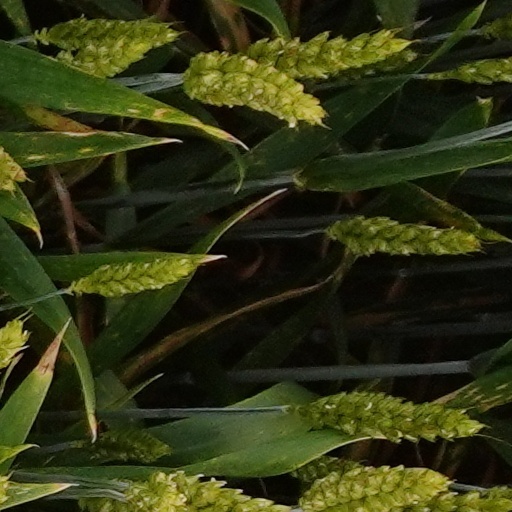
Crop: wheat